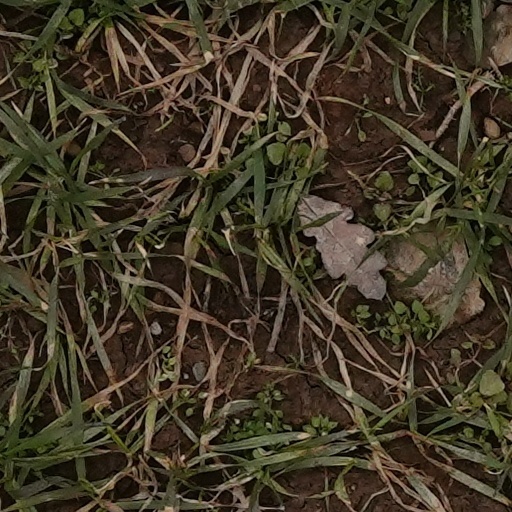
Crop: wheat